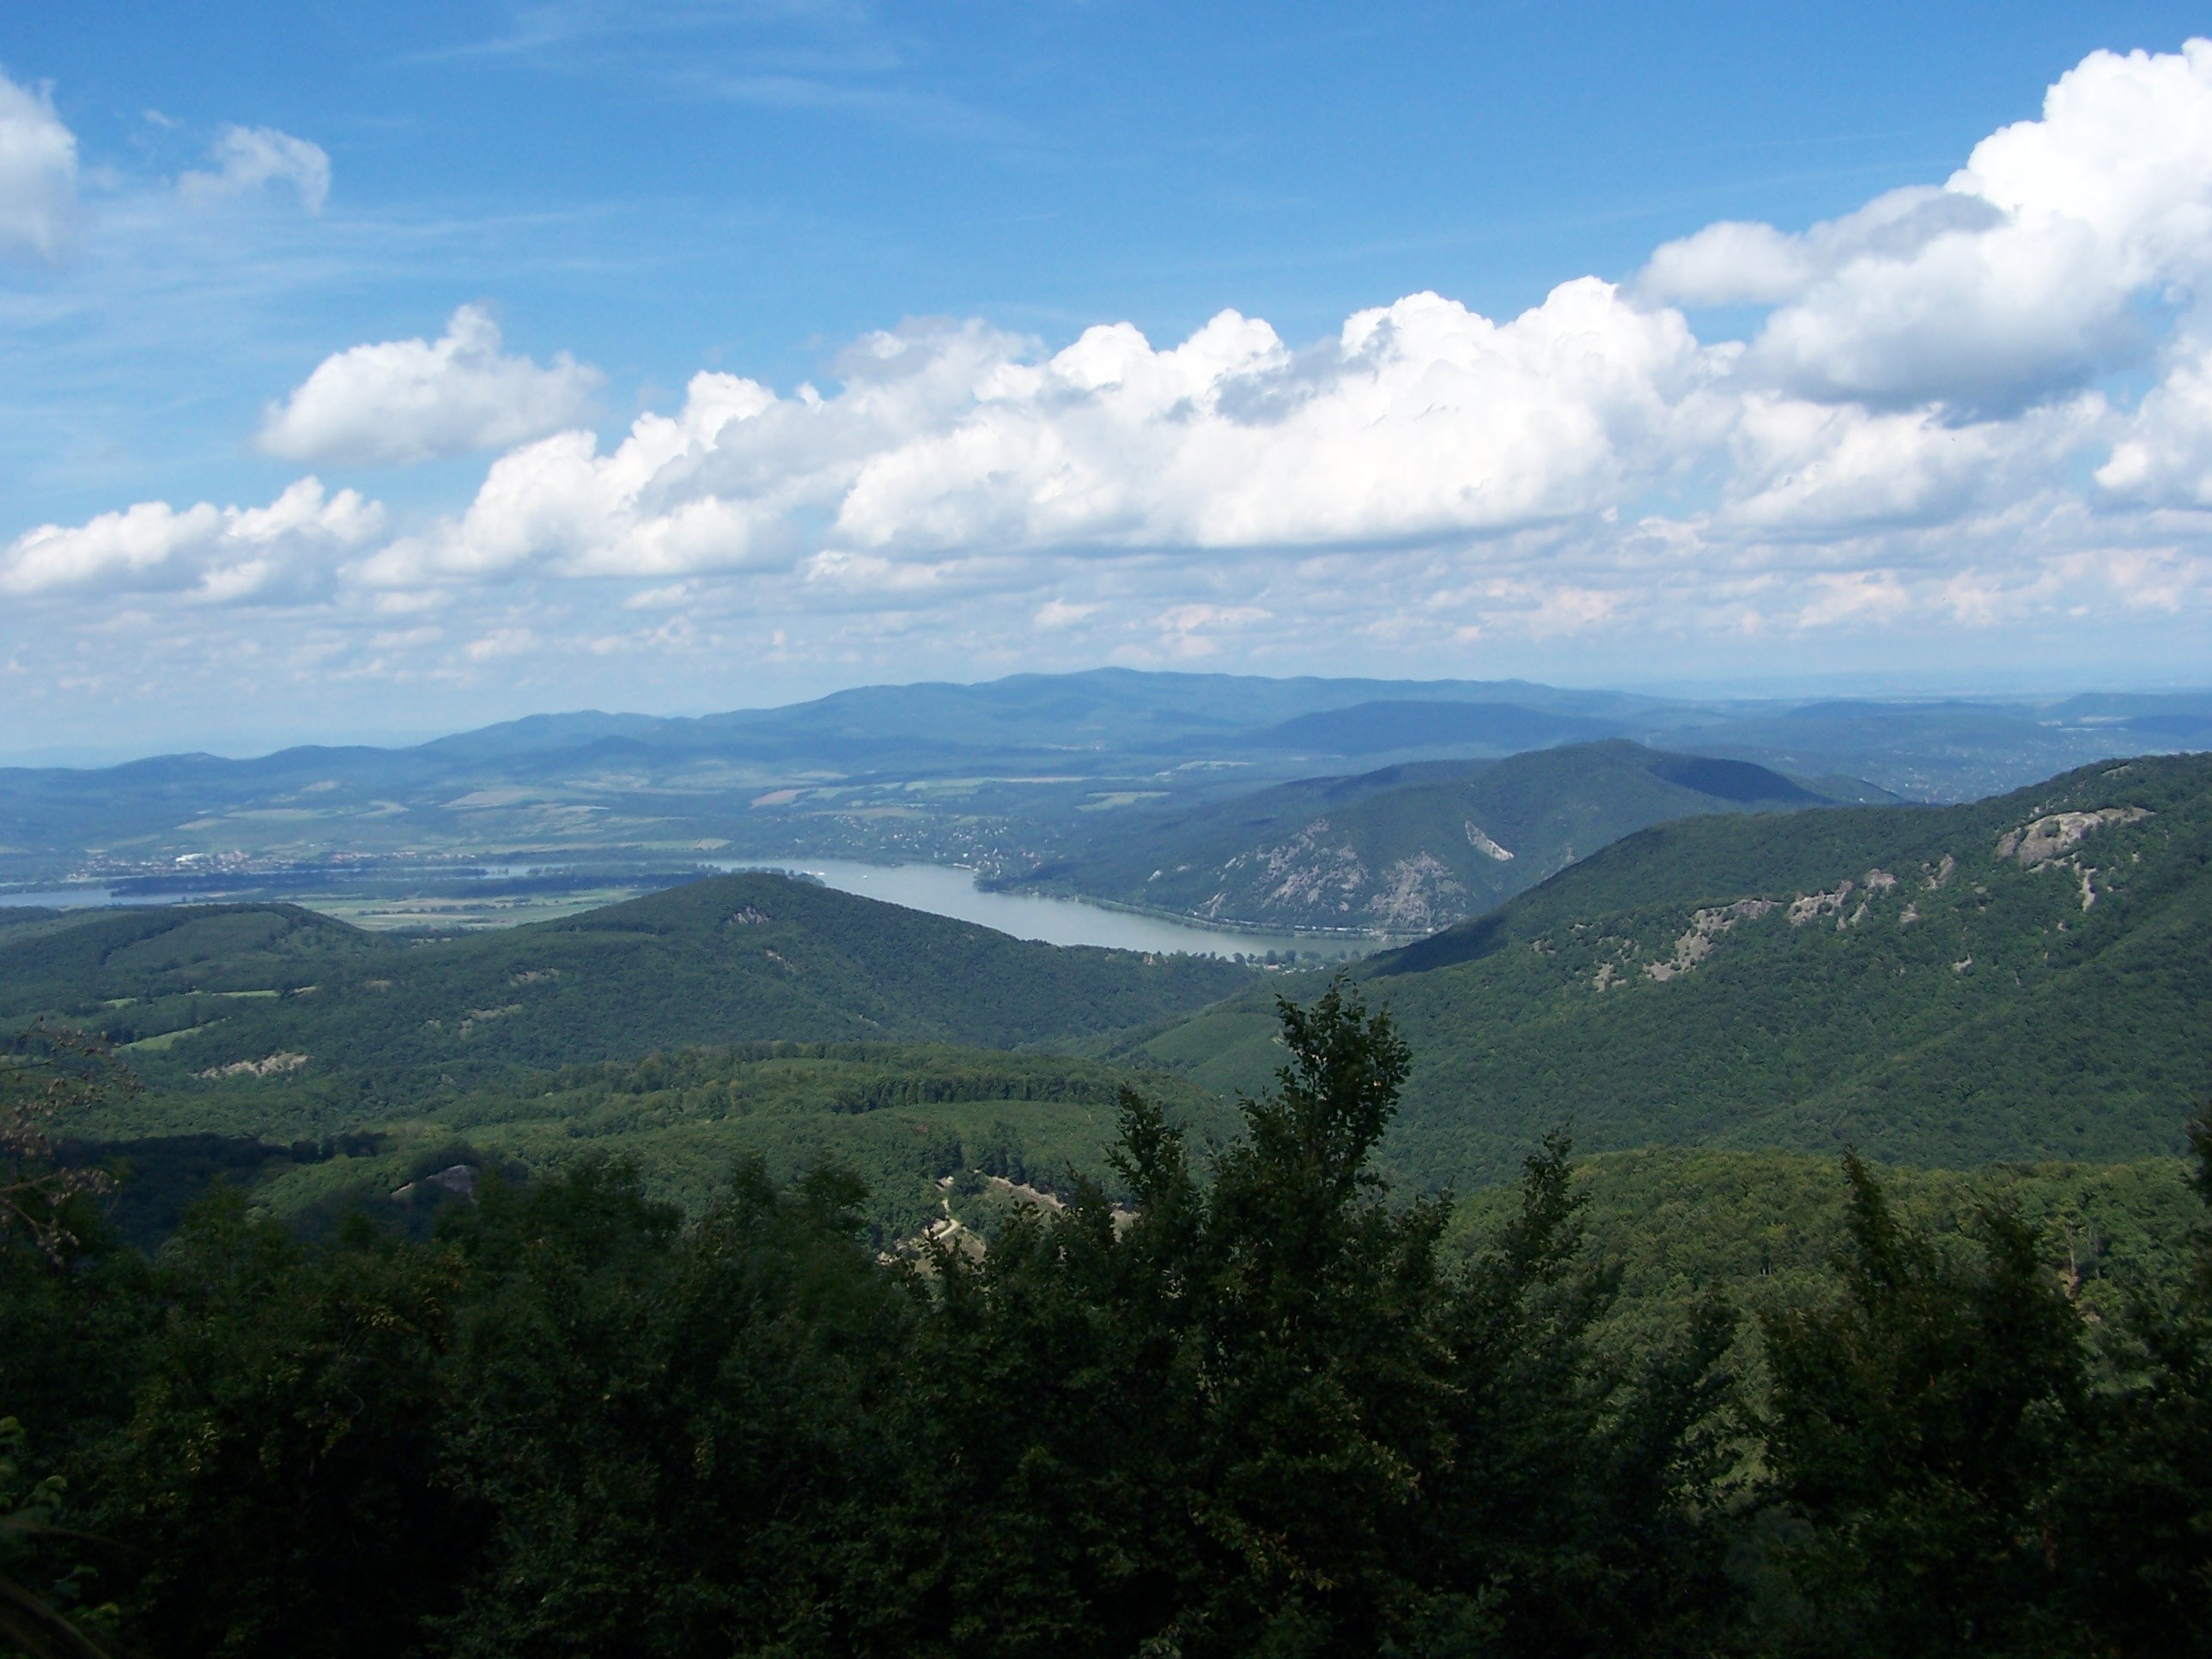
landscape, nature, forest, wilderness, mountain, cloud, sky, meadow, hill, valley, mountain range, highland, ridge, plain, summit, plateau, vista, fell, ecosystem, landform, mountain pass, dobog k, geographical feature, atmospheric phenomenon, mountainous landforms